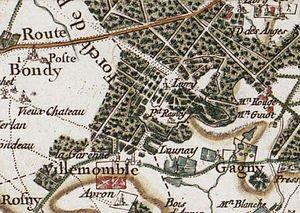
Le Raincy est une commune française huppée située dans le département de la Seine-Saint-Denis, dont elle est sous-préfecture, en région Île-de-France.